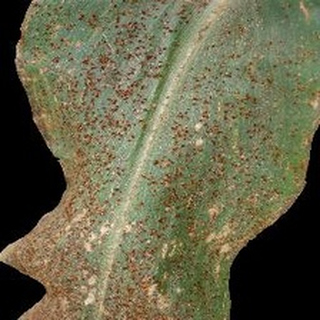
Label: corn_common_rust